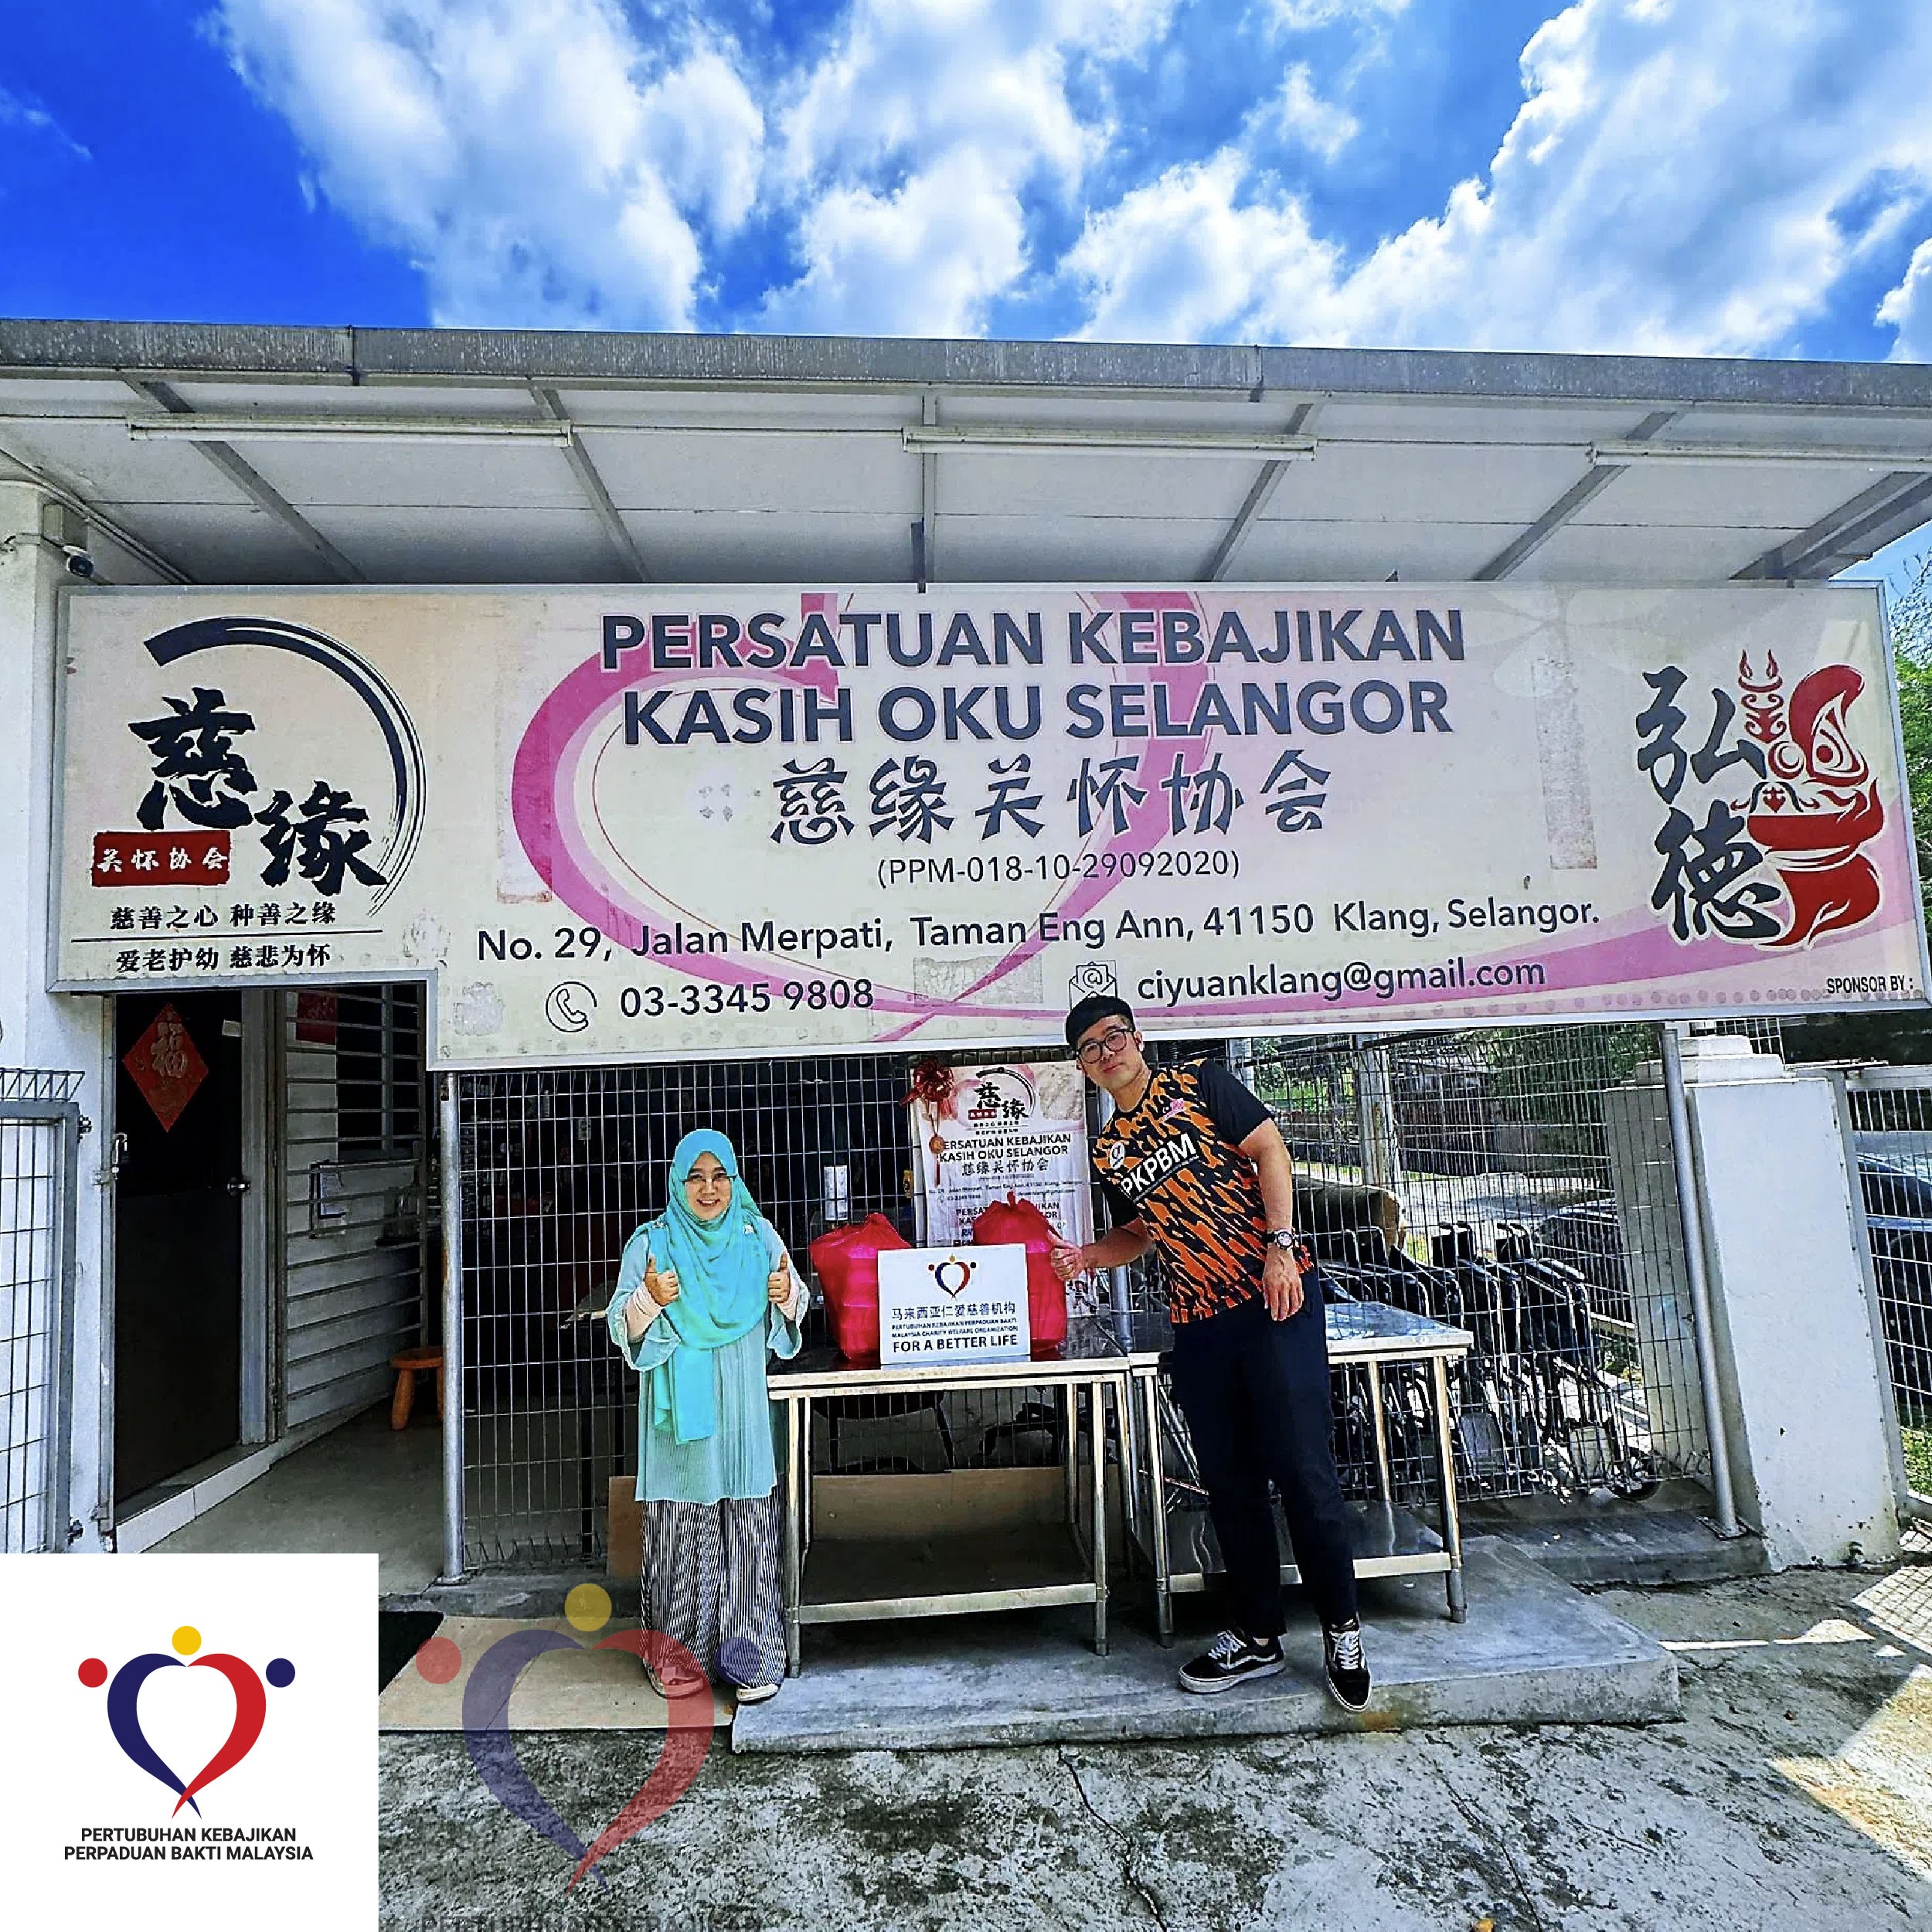
粮食援助 2024/11-01
日期 Date ：01.11.2024 地点 Venue ：老人院 Old Folks Home 对一些人来说， “ 三餐温饱 ” 竟是一种遥不可及的奢求。每天与饥饿抗争的他们，渴望的不仅是一份食物，更是一份生活的尊严与希望。 PKPBM 马来西亚仁爱慈善机构，怀抱关怀之心，诚邀各界热心人士加入我们，共同为流浪者、低收入家庭以及孤寡老人送去温饱与营养，缓解他们的饥饿与无助。我们也为因气候变化受影响的人们，例如水灾灾民等，提供粮食援助，在他们最艰难的时刻送上一份温暖与守护。 每一份粮食的传递，都是爱心的延续。您的每一份善举，虽微小却珍贵，足以让那些受饥饿煎熬的人迎来一餐温饱、一片安慰。 For some, having three meals a day is a luxury they can’t afford. While hunger might seem like a distant issue to many, for those in need, a simple meal can mean more than just food—it can be a source of hope and strength. PKPBM Malaysia Charity Organization, driven by compassion, invites everyone to join us in providing food to the homeless, low-income families, and elderly living alone. We also support those impacted by climate change, like flood victims, by offering meals and comfort during tough times. Every meal delivered is an act of love. Your small yet meaningful contributions can bring comfort and hope to those struggling with hunger.
Brand: PKPBM
Category: Food, Beverages & Tobacco > Food Items > Meat, Seafood & Eggs > Meat